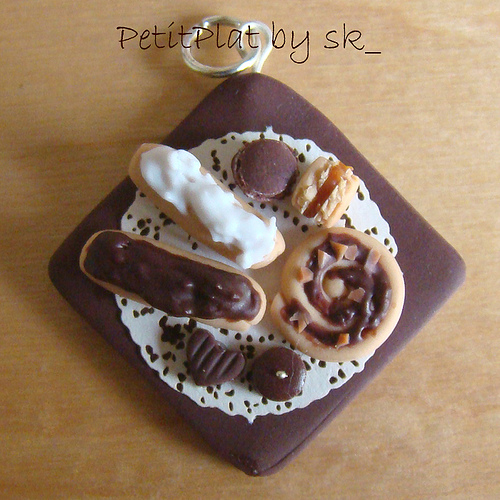
user: Given an image and a question. Answer the question in a short answer. Question: Is this an entree or dessert? Short Answer:
assistant: dessert